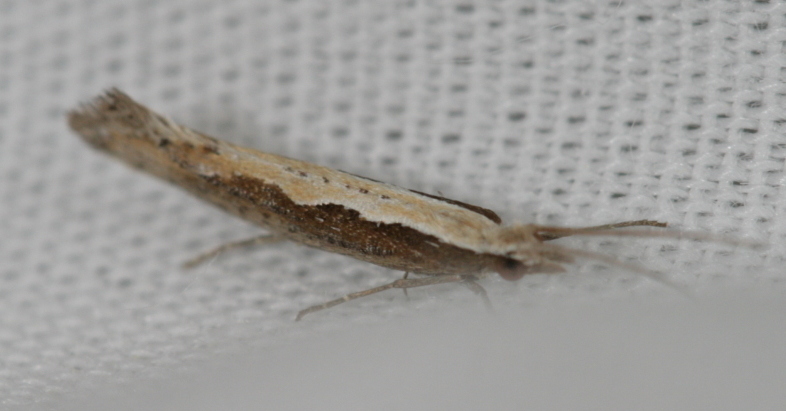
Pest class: diamondback_moth